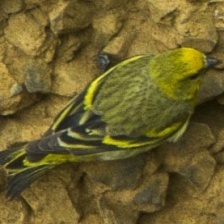
Species: CANARY
Scientific name: SERINUS CANARIA DOMESTICA